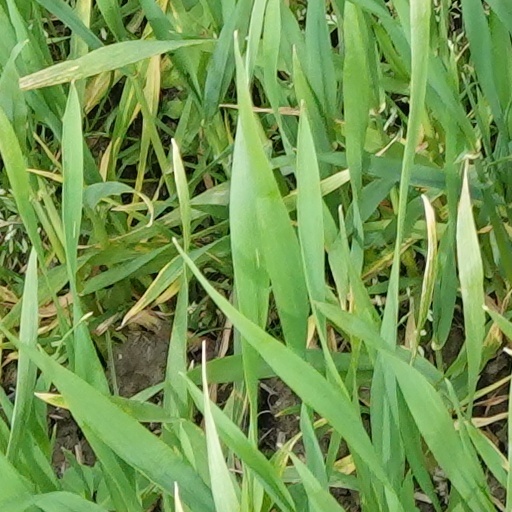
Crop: wheat